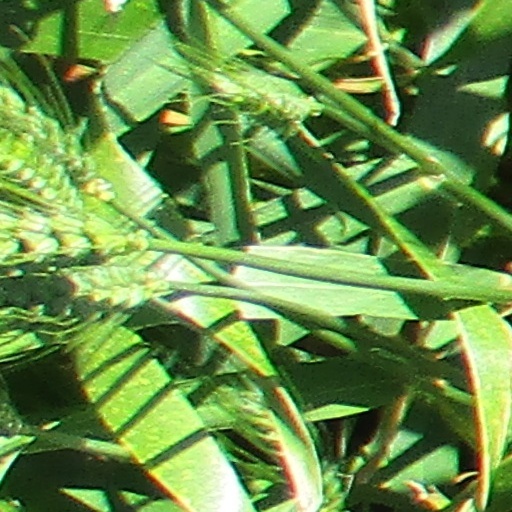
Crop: wheat